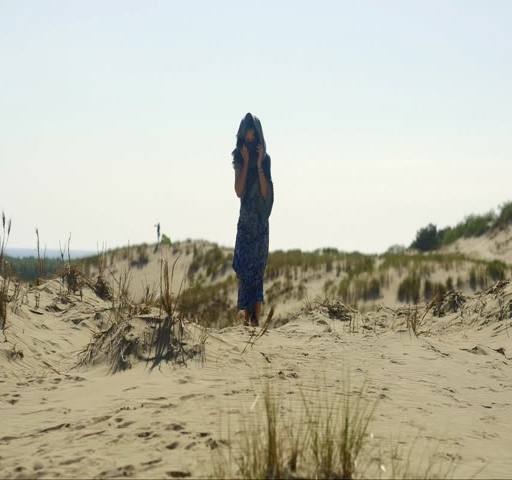
a young woman walking in sands with her dogs